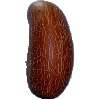
Label: Cucumber Ripe 1